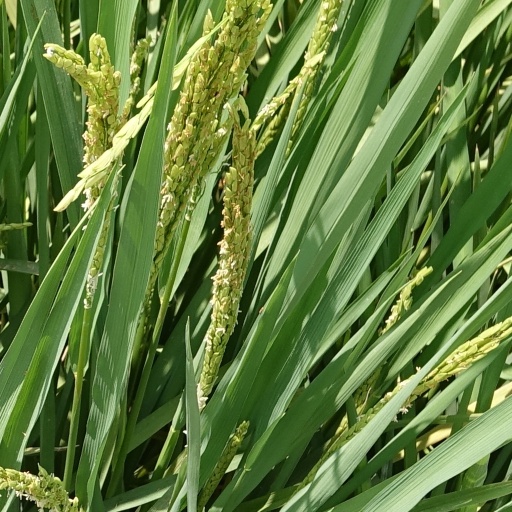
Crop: rice